Andrew Turton

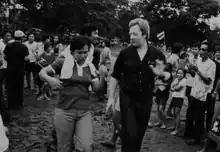
Turton dancing with a Thai woman in 1976

Andrew Turton (193813 August 2021) was a British anthropologist who specialised on Thailand and the Tai peoples of Southeast Asia.